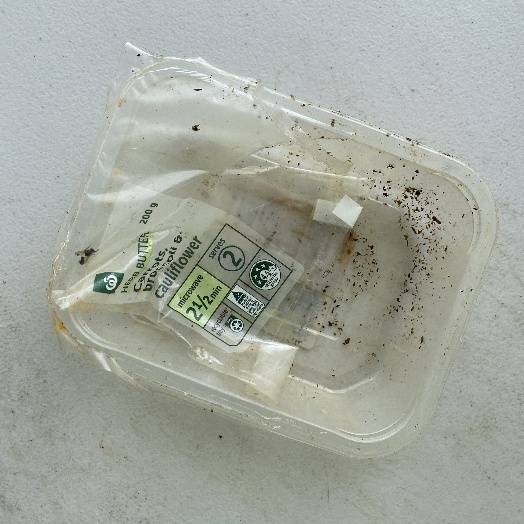
Label: Plastic